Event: Nepal Earthquake
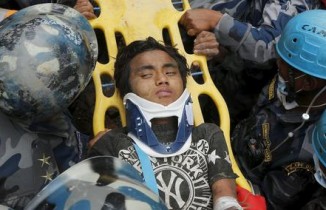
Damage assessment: damage